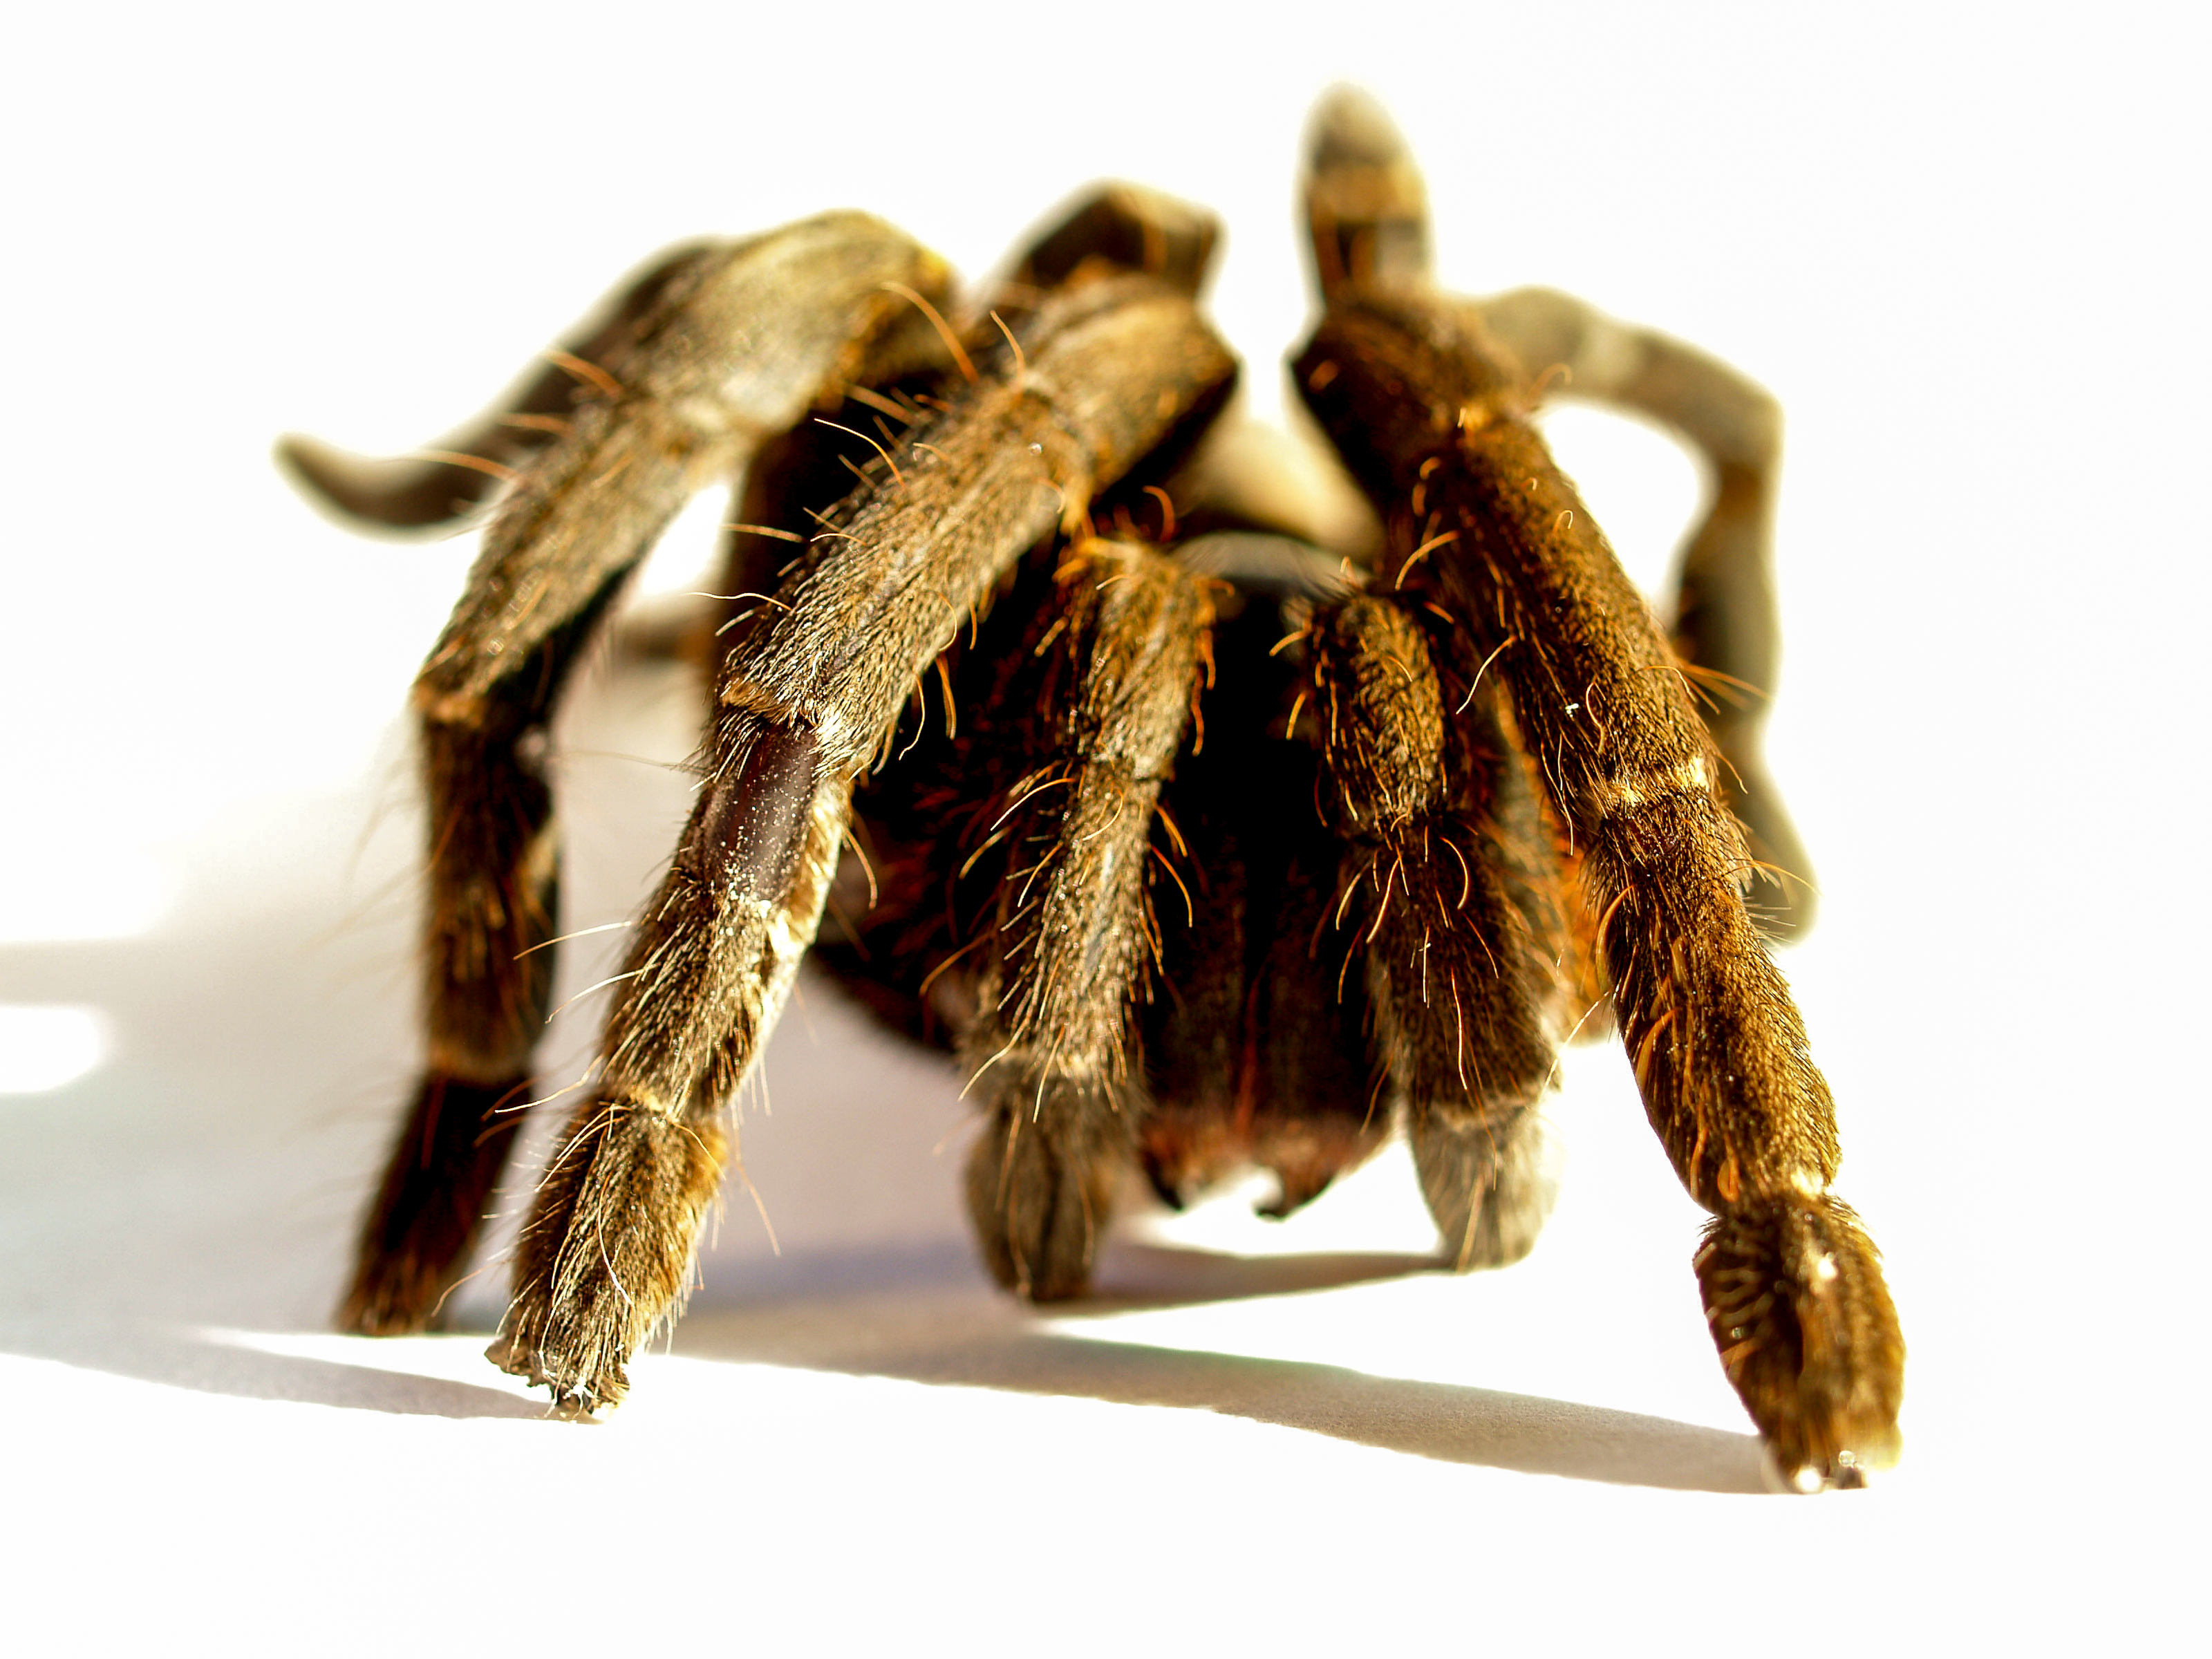
spider, tarantula, animal, white, isolated, wildlife, nature, arachnid, creepy, studio, hairy, wild, poisonous, arachnophobia, black, brown, female, insect, venom, macro, species, bird, hair, legs, arthropod, fear, leg, danger, crawly, furry, invertebrate, macro photography, organism, membrane winged insect, wolf spider